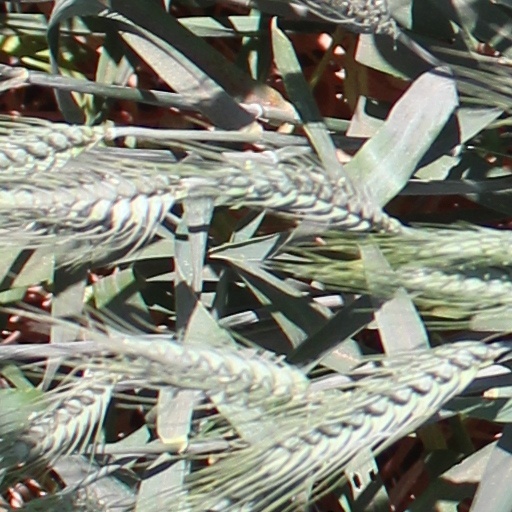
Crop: wheat